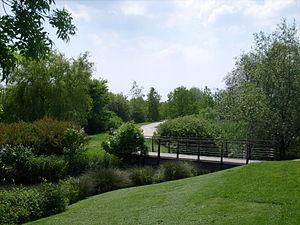
Vaux-sur-Mer est une commune du Sud-Ouest de la France, située dans le département de la Charente-Maritime. Ses habitants sont appelés les Vauxois et les Vauxoises.